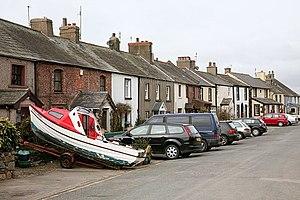
Ravenglass est un petit village côtier situé dans le comté de Cumbria au nord-ouest de l'Angleterre.